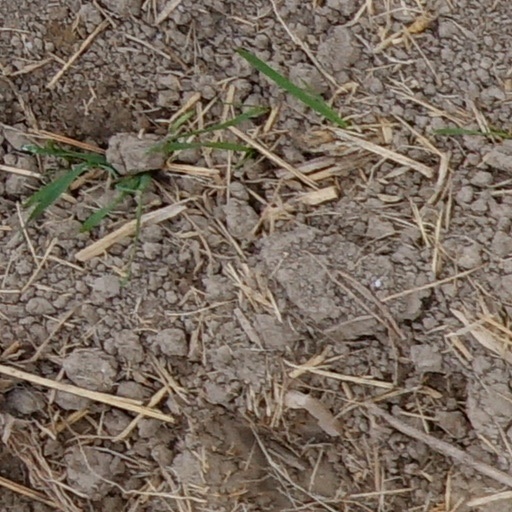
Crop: wheat